Alevism

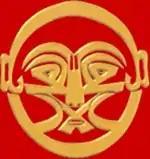
Calligraphic hat in Alevi-Bektashism

A Turkish scholar working in France has distinguished four main groups among contemporary Alevis in Turkey.